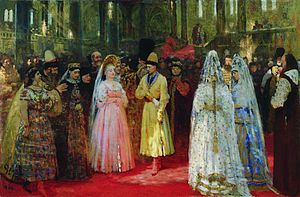
Ilja Repin / Galleri
Ilja Jefimovitj Repin var en russisk/sovjetisk maler.